Free jazz

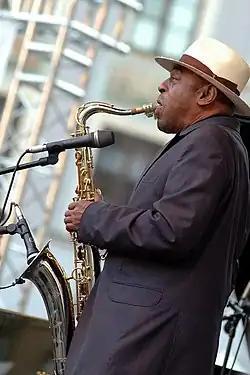
Archie Shepp

In a 1963 interview with "Jazz" Magazine, Coltrane said he felt indebted to Coleman. While Coltrane's desire to explore the limits of solo improvisation and the possibilities of innovative form and structure was evident in records like "A Love Supreme", his work owed more to the tradition of modal jazz and post-bop. But with the recording of "Ascension" in 1965, Coltrane demonstrated his appreciation for the new wave of free jazz innovators. On "Ascension" Coltrane augmented his quartet with six horn players, including Archie Shepp and Pharoah Sanders. The composition includes free-form solo improvisation interspersed with sections of collective improvisation reminiscent of Coleman's "Free Jazz". The piece sees Coltrane exploring the timbral possibilities of his instrument, using over-blowing to achieve multiphonic tones. Coltrane continued to explore the avant-garde in his following compositions, including such albums as "Om", "Kulu Se Mama", and "Meditations", as well as collaborating with John Tchicai.